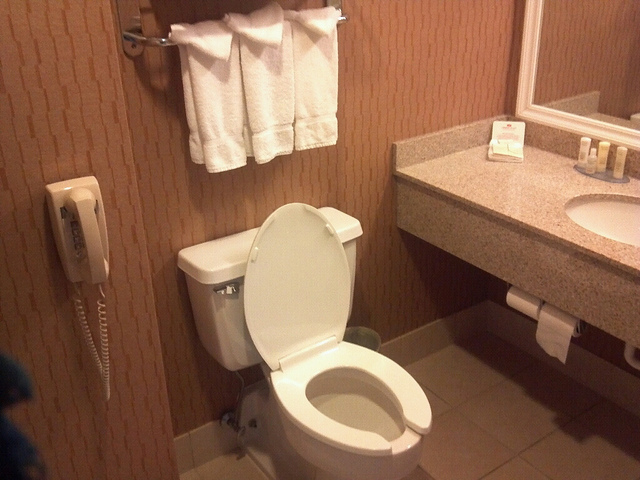
user: Given an image and a question. Answer the question in a short answer. Question: What material is the surface of the vanity? Short Answer:
assistant: marble